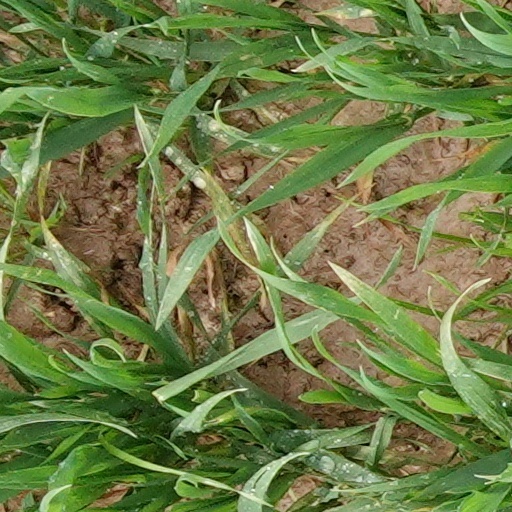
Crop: wheat